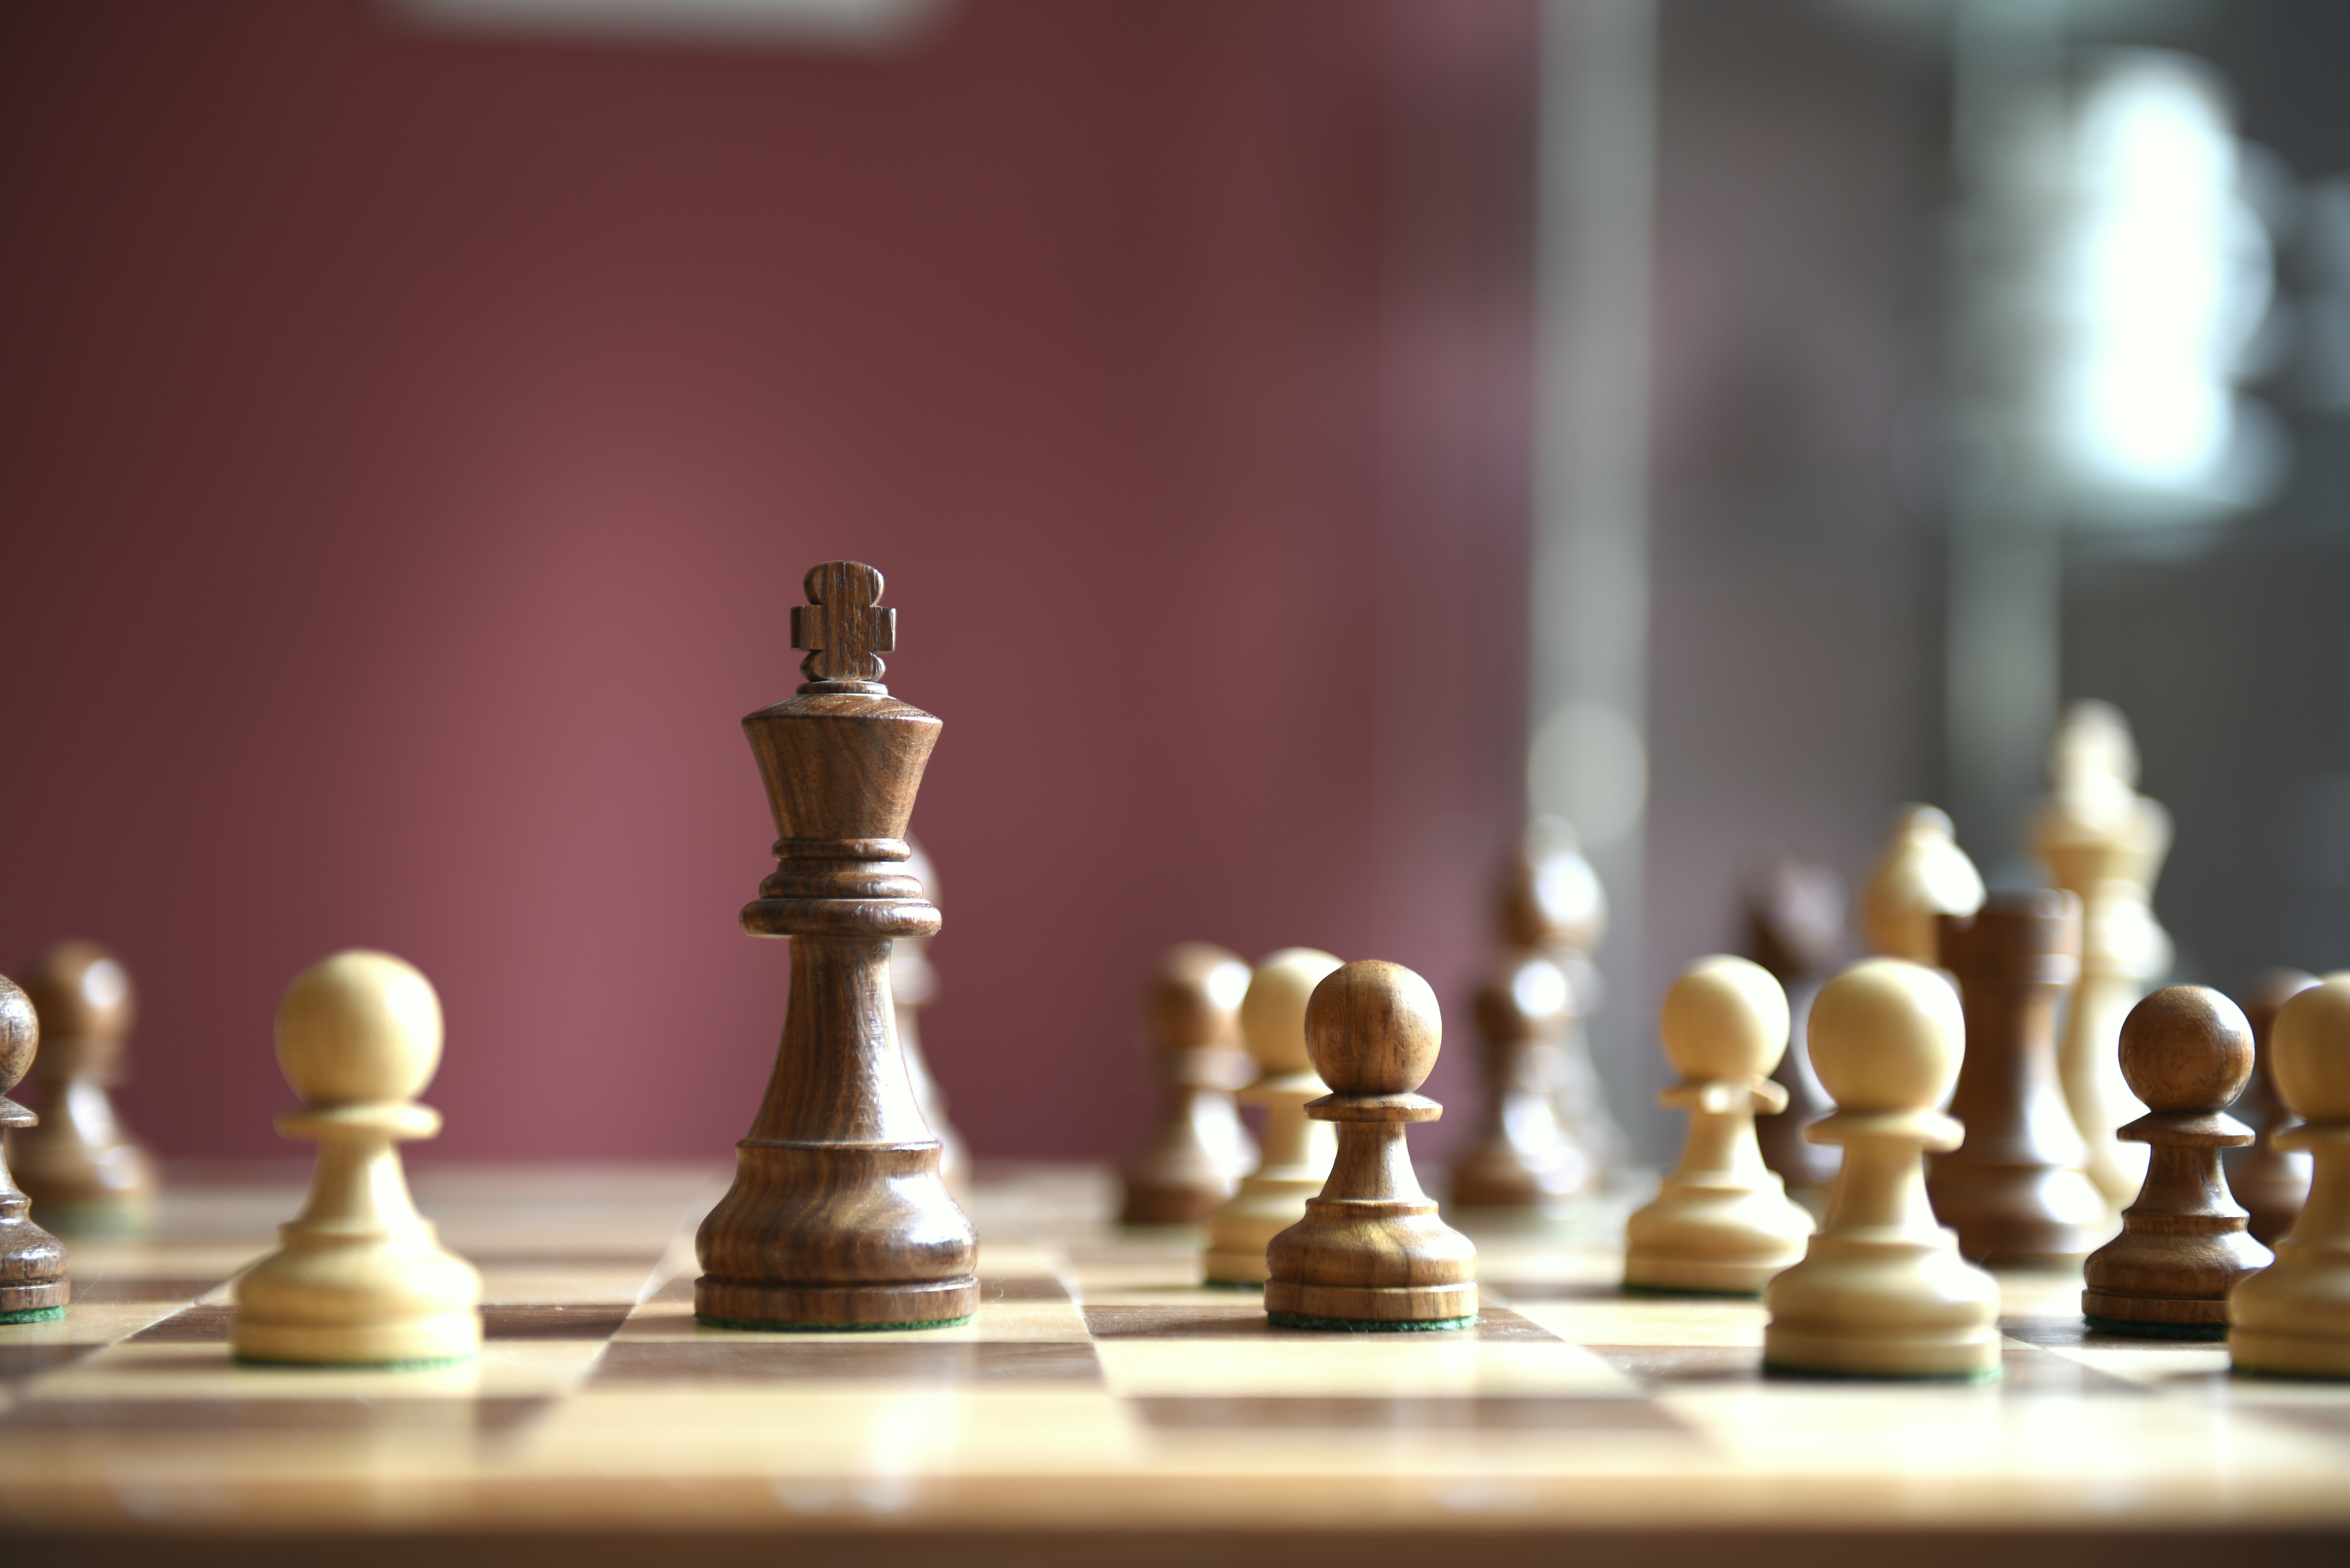
wood, recreation, board game, sports, chess, chessboard, chess piece, games, wooden figures, farmers, game characters, chess board, chess pieces, gesellschaftsspiel, game board, chess game, indoor games and sports, tabletop game